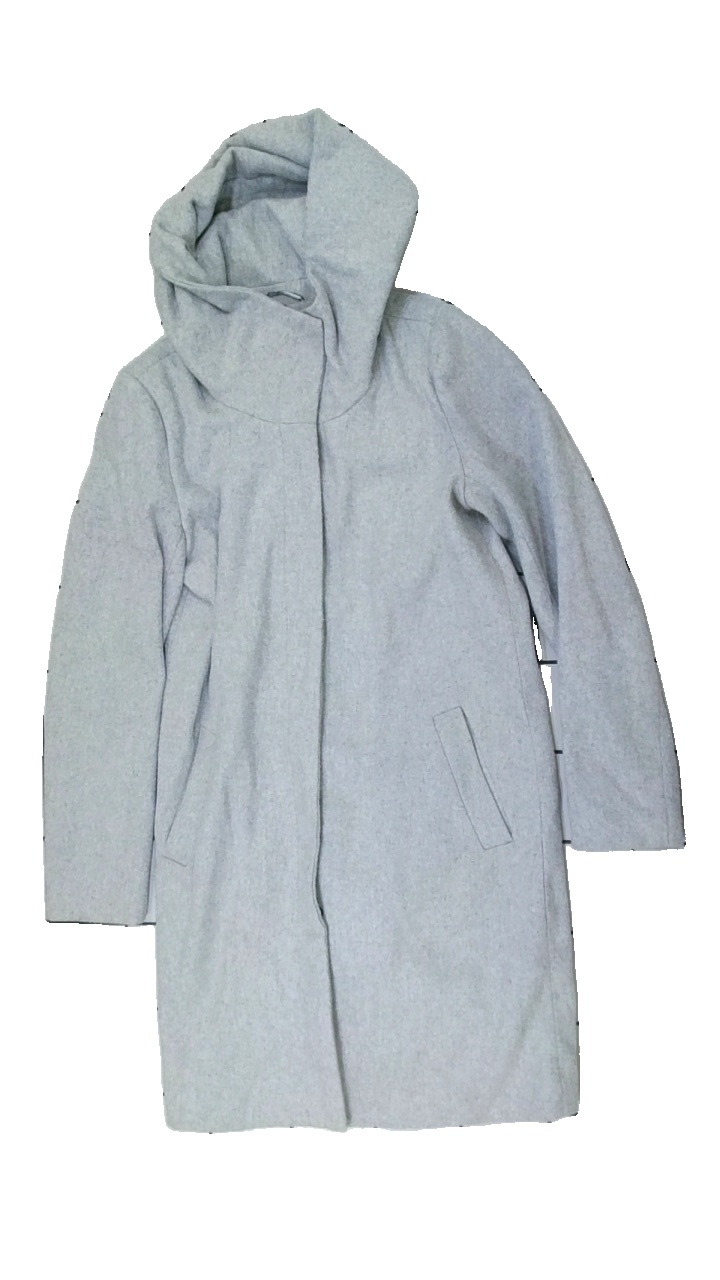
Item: Outerwear (Ladies)
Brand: Object
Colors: Grey
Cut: Regular, Long
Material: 71% polyester, 29% cotton
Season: All
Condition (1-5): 3
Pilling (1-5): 2
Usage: Export
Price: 50-100